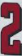
Number: 2